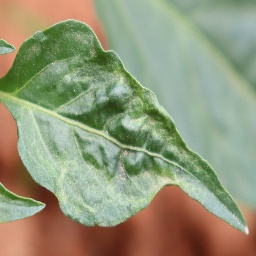
Label: mites_and_trips